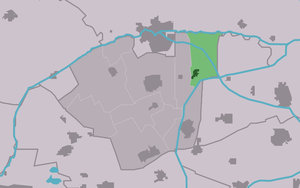
Driezum est un village de la commune néerlandaise de Dantumadiel, dans la province de Frise.